James Wadmore

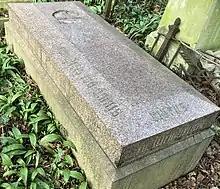
Grave of James Wadmore in Highgate Cemetery

Wadmore was born on 4 October 1782 in the Hampstead Road, London. His father, also called James Wadmore, worked in the Stamp Office. His son, on leaving a school near Greta Bridge, Yorkshire, obtained a place in the same office, which he resigned to become a land-surveyor. On finishing his apprenticeship, he set up on his own account at Lisson Grove. He began early in life to collect pictures, and his first purchase of importance was Richard Westall's "Hagar and Ishmael". In 1815 he inherited a fortune from an uncle, and moved to 40 Chapel Street, Paddington, where he collected pictures by modern English artists, Turner, Wilkie, Webster and others, and also by old masters including "St. John in the Wilderness" then attributed to Leonardo da Vinci. He formed a good collection of English watercolours, as well as manuscripts, prints and books including two proof copies of John Curtis's "British Entomology". He was a member of the Skinners' Company.